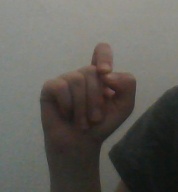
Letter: fa